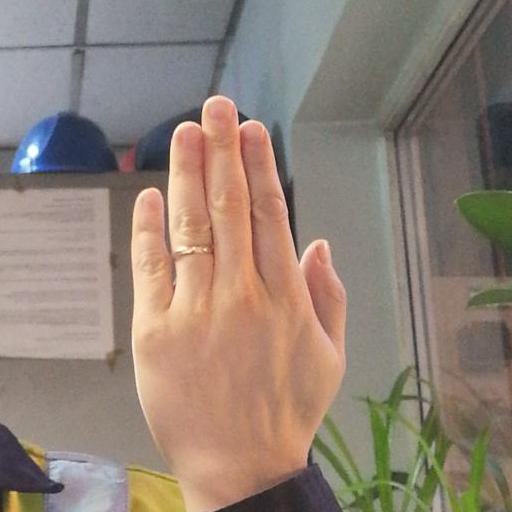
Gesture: stop_inverted